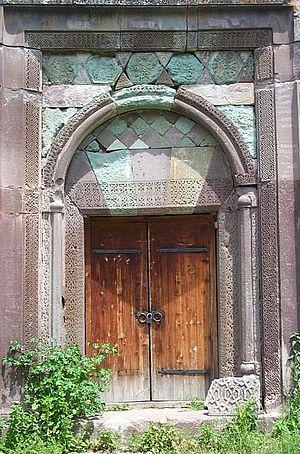
Makaravank ou monastère de Saint-Macaire est un monastère arménien situé près de la communauté rurale d'Achajur dans le marz de Tavush, en Arménie du nord-est. Il a été fondé au IXᵉ siècle sur un plateau boisé, et agrandi au XIIIᵉ siècle. Restauré au XXᵉ siècle, il a fait l'objet dans les années 2000 de mesures visant à consolider le sol sur lequel il est bâti.